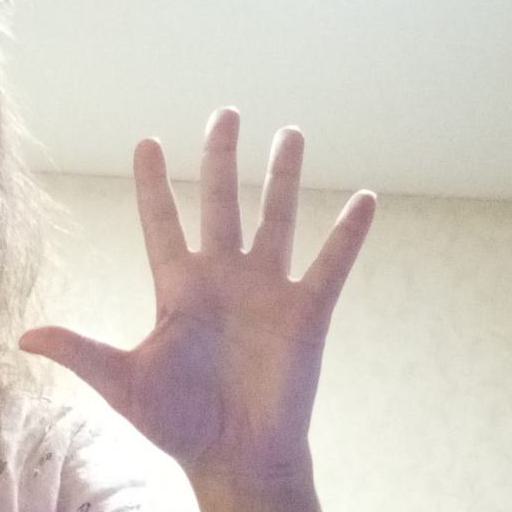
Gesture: palm